Pamela Tom

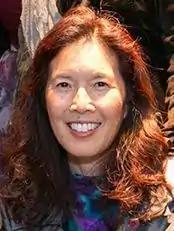
Tom in 2014

Pamela Tom is a 5th generation Chinese American producer, director, and screenwriter. Her films often explore the Chinese experience in the Western world, social justice, feminism, and religion.